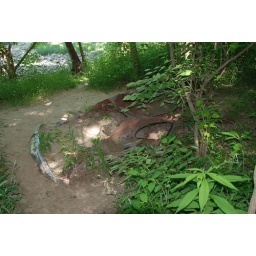
This is a car I found buried in the sand in the walking path in a park at Avon.